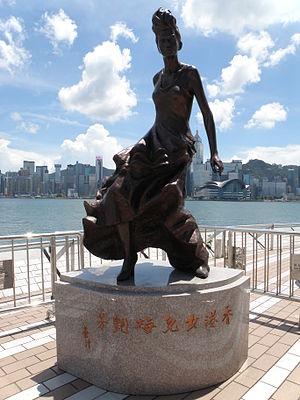
Denise Ho Wan-see, dite HOCC, est une chanteuse cantopop et rock, actrice, militante hongkongaise LGBT et militante canadienne pour la démocratie, née le 10 mai 1977 à Hong Kong. En tant que chanteuse, elle a acquis dans les années 2000 une notoriété forte sur la scène hongkongaise et chinoise. Elle a été une des premières artistes à faire son coming out. Mais depuis 2014, elle fait l'objet de critiques de la part de la presse favorable au régime en place pour ses prises de position pro-démocratiques, et un sponsor occidental arrête de travailler avec elle.